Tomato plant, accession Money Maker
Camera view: bottom (45 deg); turntable rotation: 120 degrees
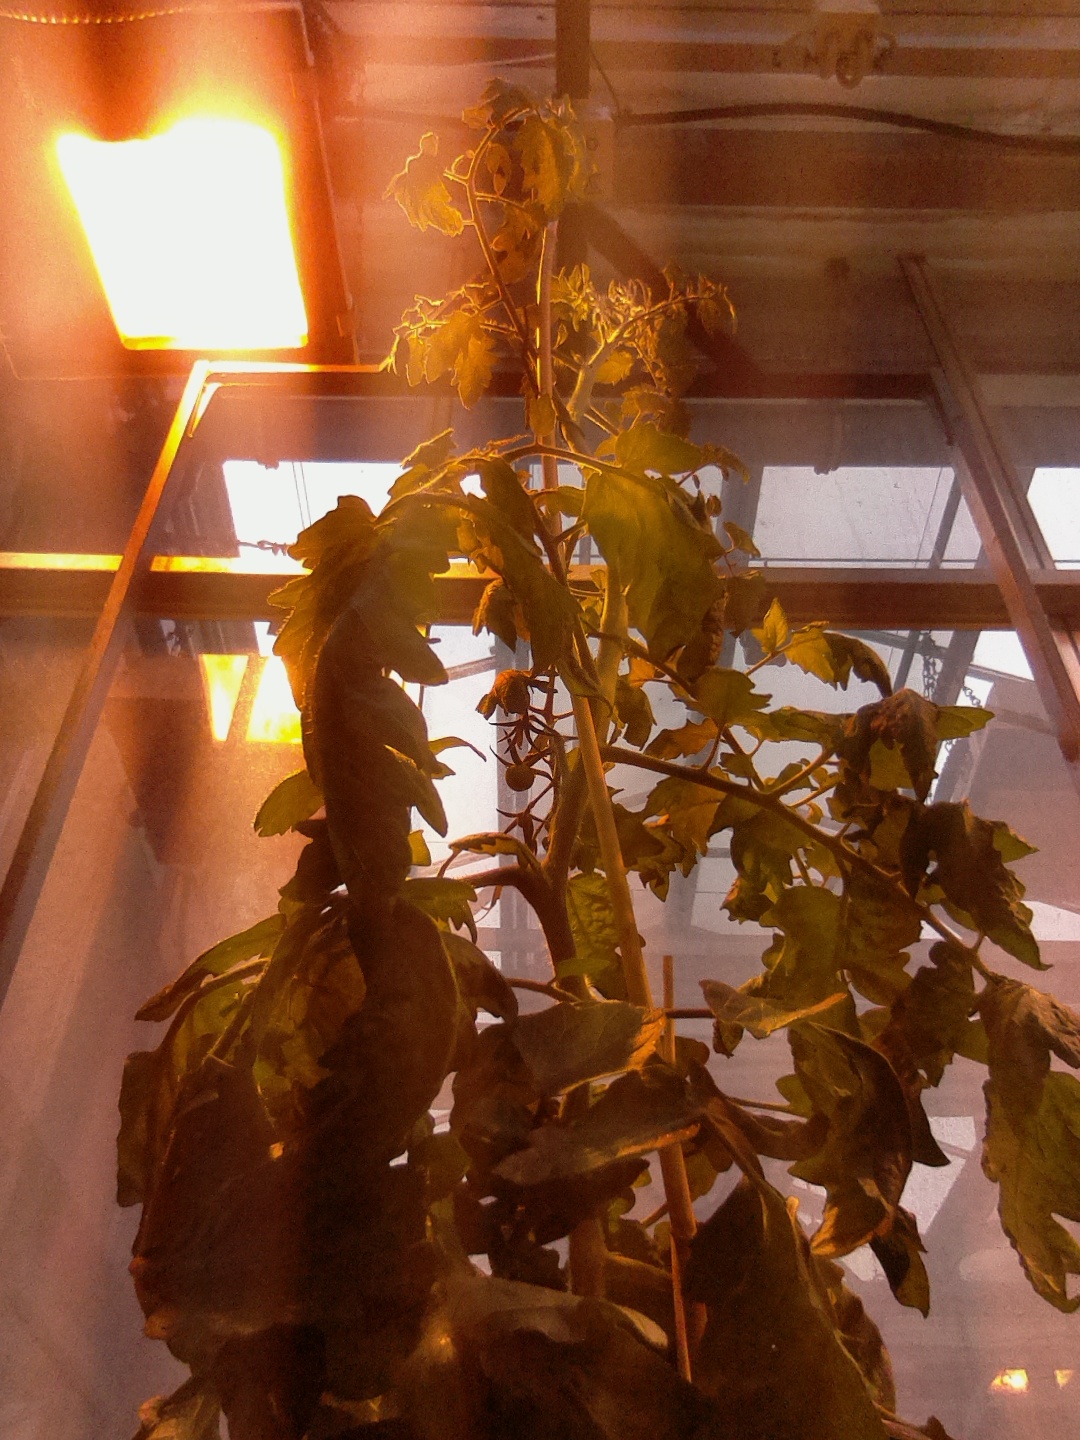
BBCH growth stage 67: Full flowering, 70%-80% of flowers open, more petals falling